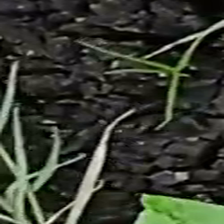
Weed species: Harali_(Cynodon_dactylon)